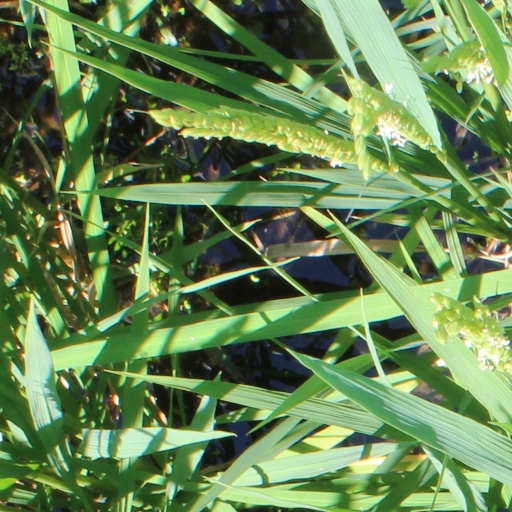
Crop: rice